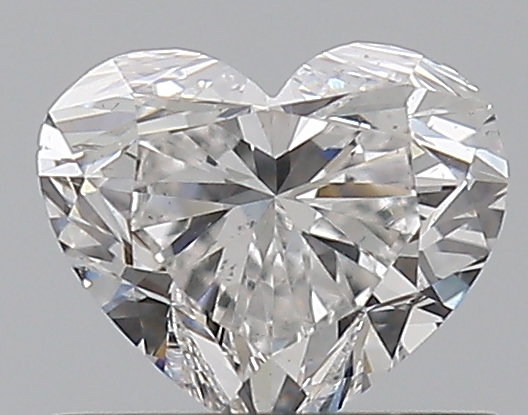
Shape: heart
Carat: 0.59
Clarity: SI1
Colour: D
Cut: EX
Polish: EX
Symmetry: VG
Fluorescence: ST
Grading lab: GIA
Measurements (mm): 4.85 x 5.73 x 3.46